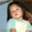
Label: girl